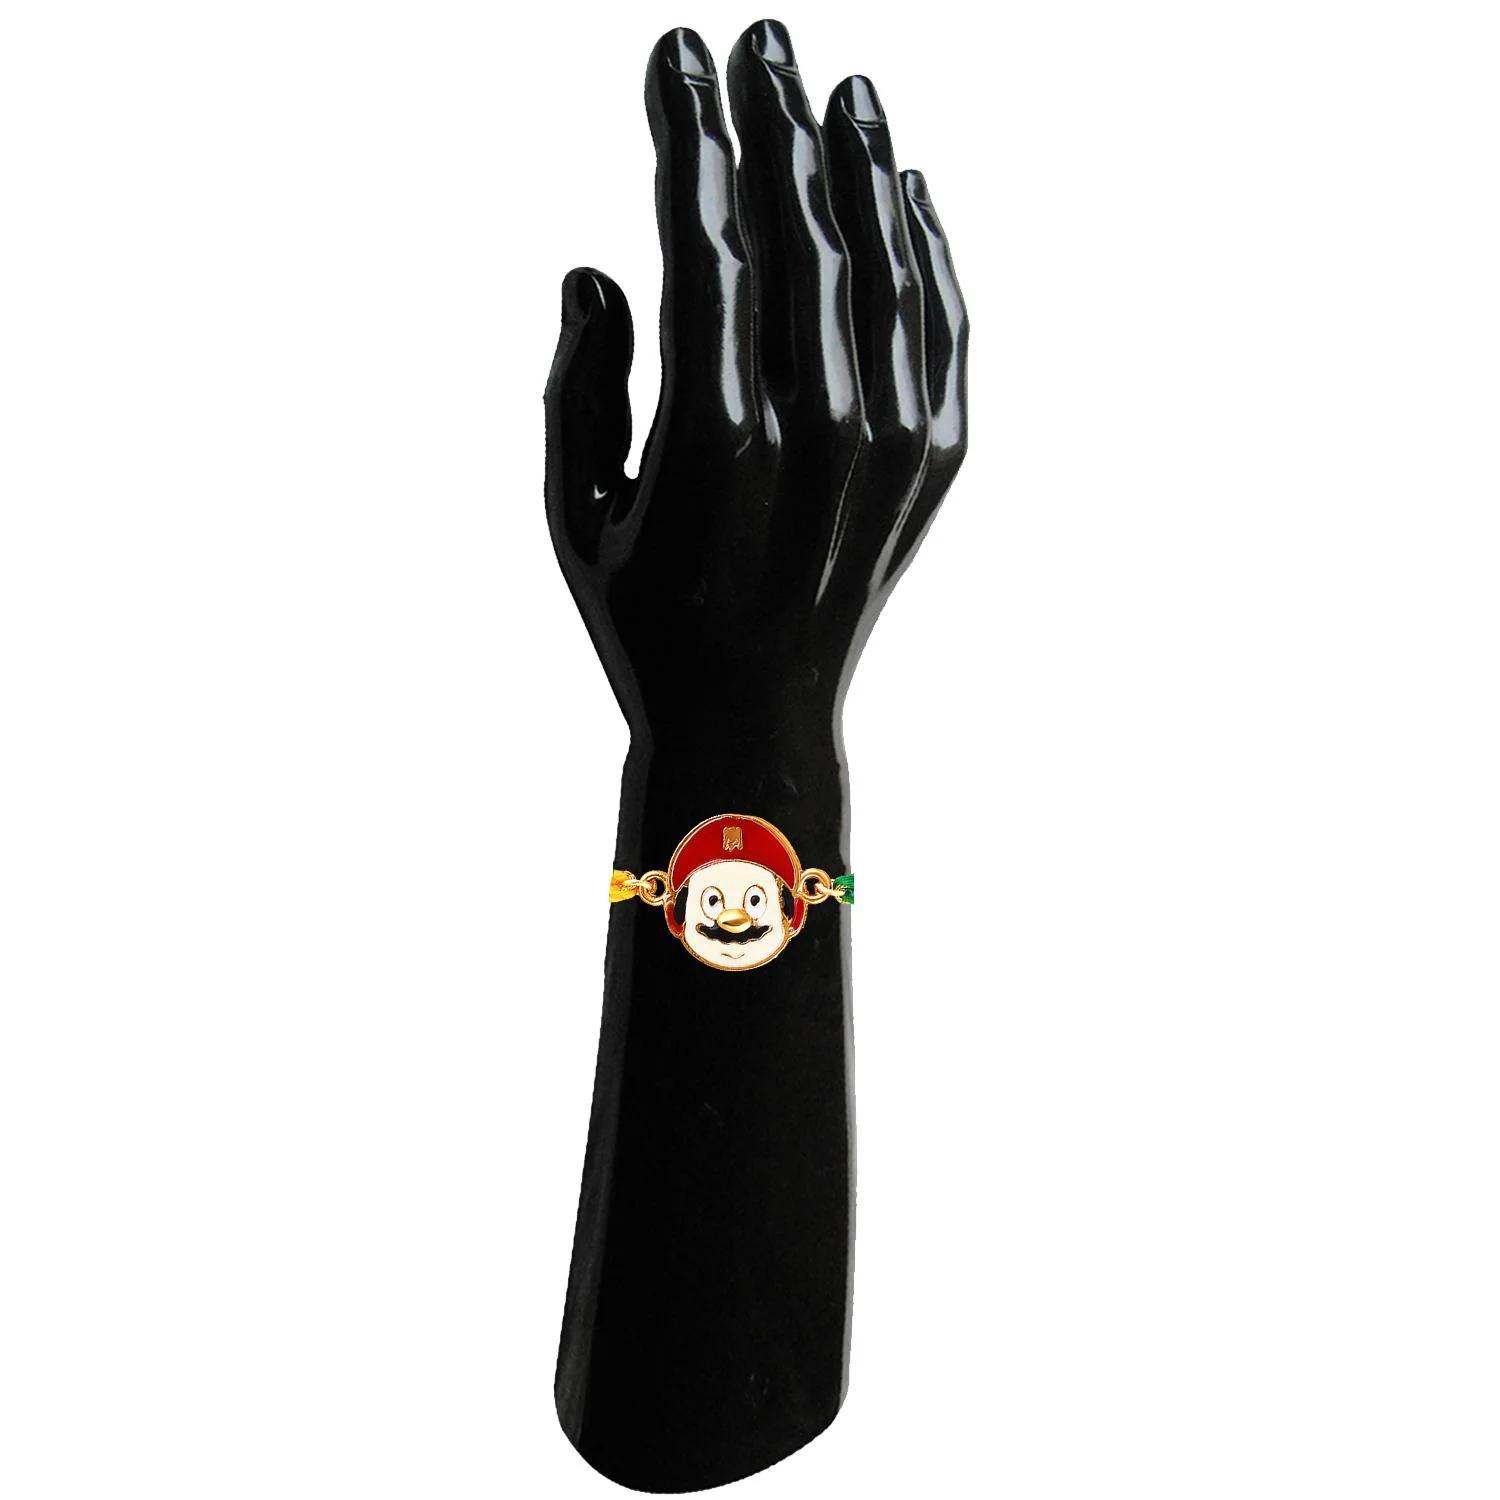
 Mahi Meena Work Enameled Cartoon Rakshabandhan Rakhi for Chota Bhai, Kids, Bhatija (RA1100751G)
Type: Rakhis
Brand: Mahi
Price: Rs. 219
 Celebrate Raksha Bandhan with our exquisitely crafted Rakhi, designed to strengthen the bond between siblings. This traditional Rakhi features intricate beadwork and durable thread, ensuring it stands the test of time. Handmade with care, each Rakhi is a unique and meaningful gift for your brother. Each Rakhi carries heartfelt blessings and good wishes for your brother's well-being and success. Celebrates the bond of love and protection between siblings, a cherished tradition in Indian culture. The color of the thread (dori) may differ from the one displayed in the picture.
Features: The Rakhi is adorned with vibrant colors and attractive embellishments that add a touch of elegance to the celebration.,Content in Box : 1 Rakhi ; Cultural Significance: This beautiful Rakhi will acknowledge your love for Your Brother with the promise that your bond with him will grow stronger as time goes on.,Vibrant Colors: Adding bright and playful colors to the celebration will make it stand out and make it more enjoyable.,Celebrate the bond of love and protection with our exquisite Rakhis. Share the joy of Raksha Bandhan Festival with this beautiful Rakhi, a token of love, protection and blessings.,Adjustable Size and Easy to tie: Designed to fit wrists of all sizes. It is simple and easy to tie the Rakhi securely and effortlessly.
Included: 1 Rakhi